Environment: real
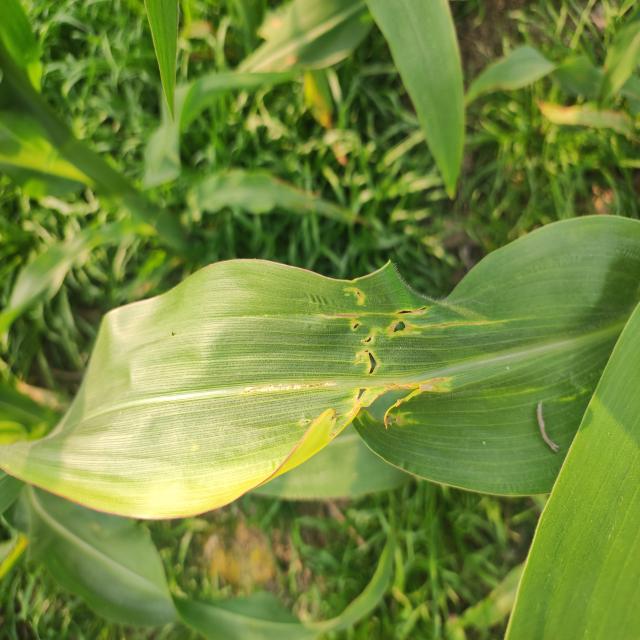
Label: fall_armyworm